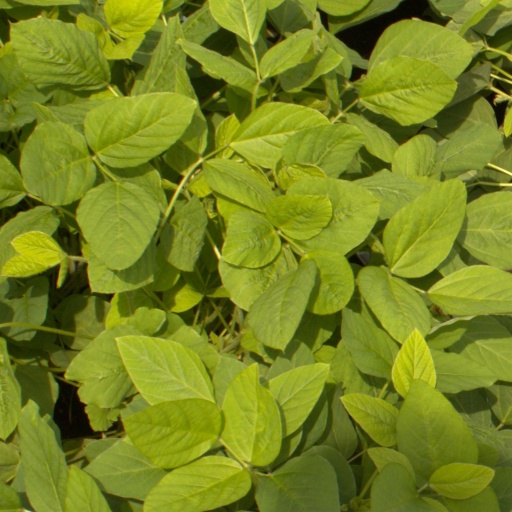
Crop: soybean